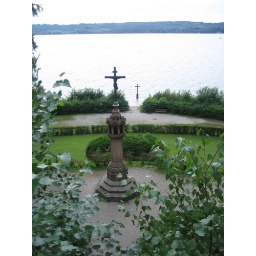
Thst cross is the precise place where King Ludwig was found dead in the water with his psychologist.